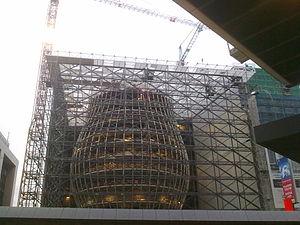
Extension du siège du Conseil de l'Union européenne, rue de la Loi à Bruxelles. Chantier. Projet du bureau d'architecture Philippe Samyn associé à ""Studio Valle Progettazioni"" et ""Buro Happold Limited engineers"".
Le bâtiment Europa est le siège principal du Conseil européen et du Conseil de l'Union européenne.